Aaron Dessner

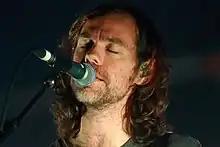
Aaron Dessner performing with The National at Byron Bay Bluesfest, Easter 2016

Dessner is a frequent collaborator with a wide range of musicians, including his brother and bandmate Bryce Dessner. In August 2008, Aaron and Bryce performed a collaborative concert with David Cossin, and Luca Tarantino as a part of Soundres, an international residency program for contemporary music and art in Salento, Italy and at the Guitare Au Palais Festival Perpignan France. They also performed at Matthew Ritchie's Ghost Operator opening at the White Cube Gallery in London. Aaron and Bryce have also collaborated with many world-renowned orchestras. Most recently the brothers played with the Copenhagen Philharmonic in a concert billed as "Sixty Minutes of the Dessners."